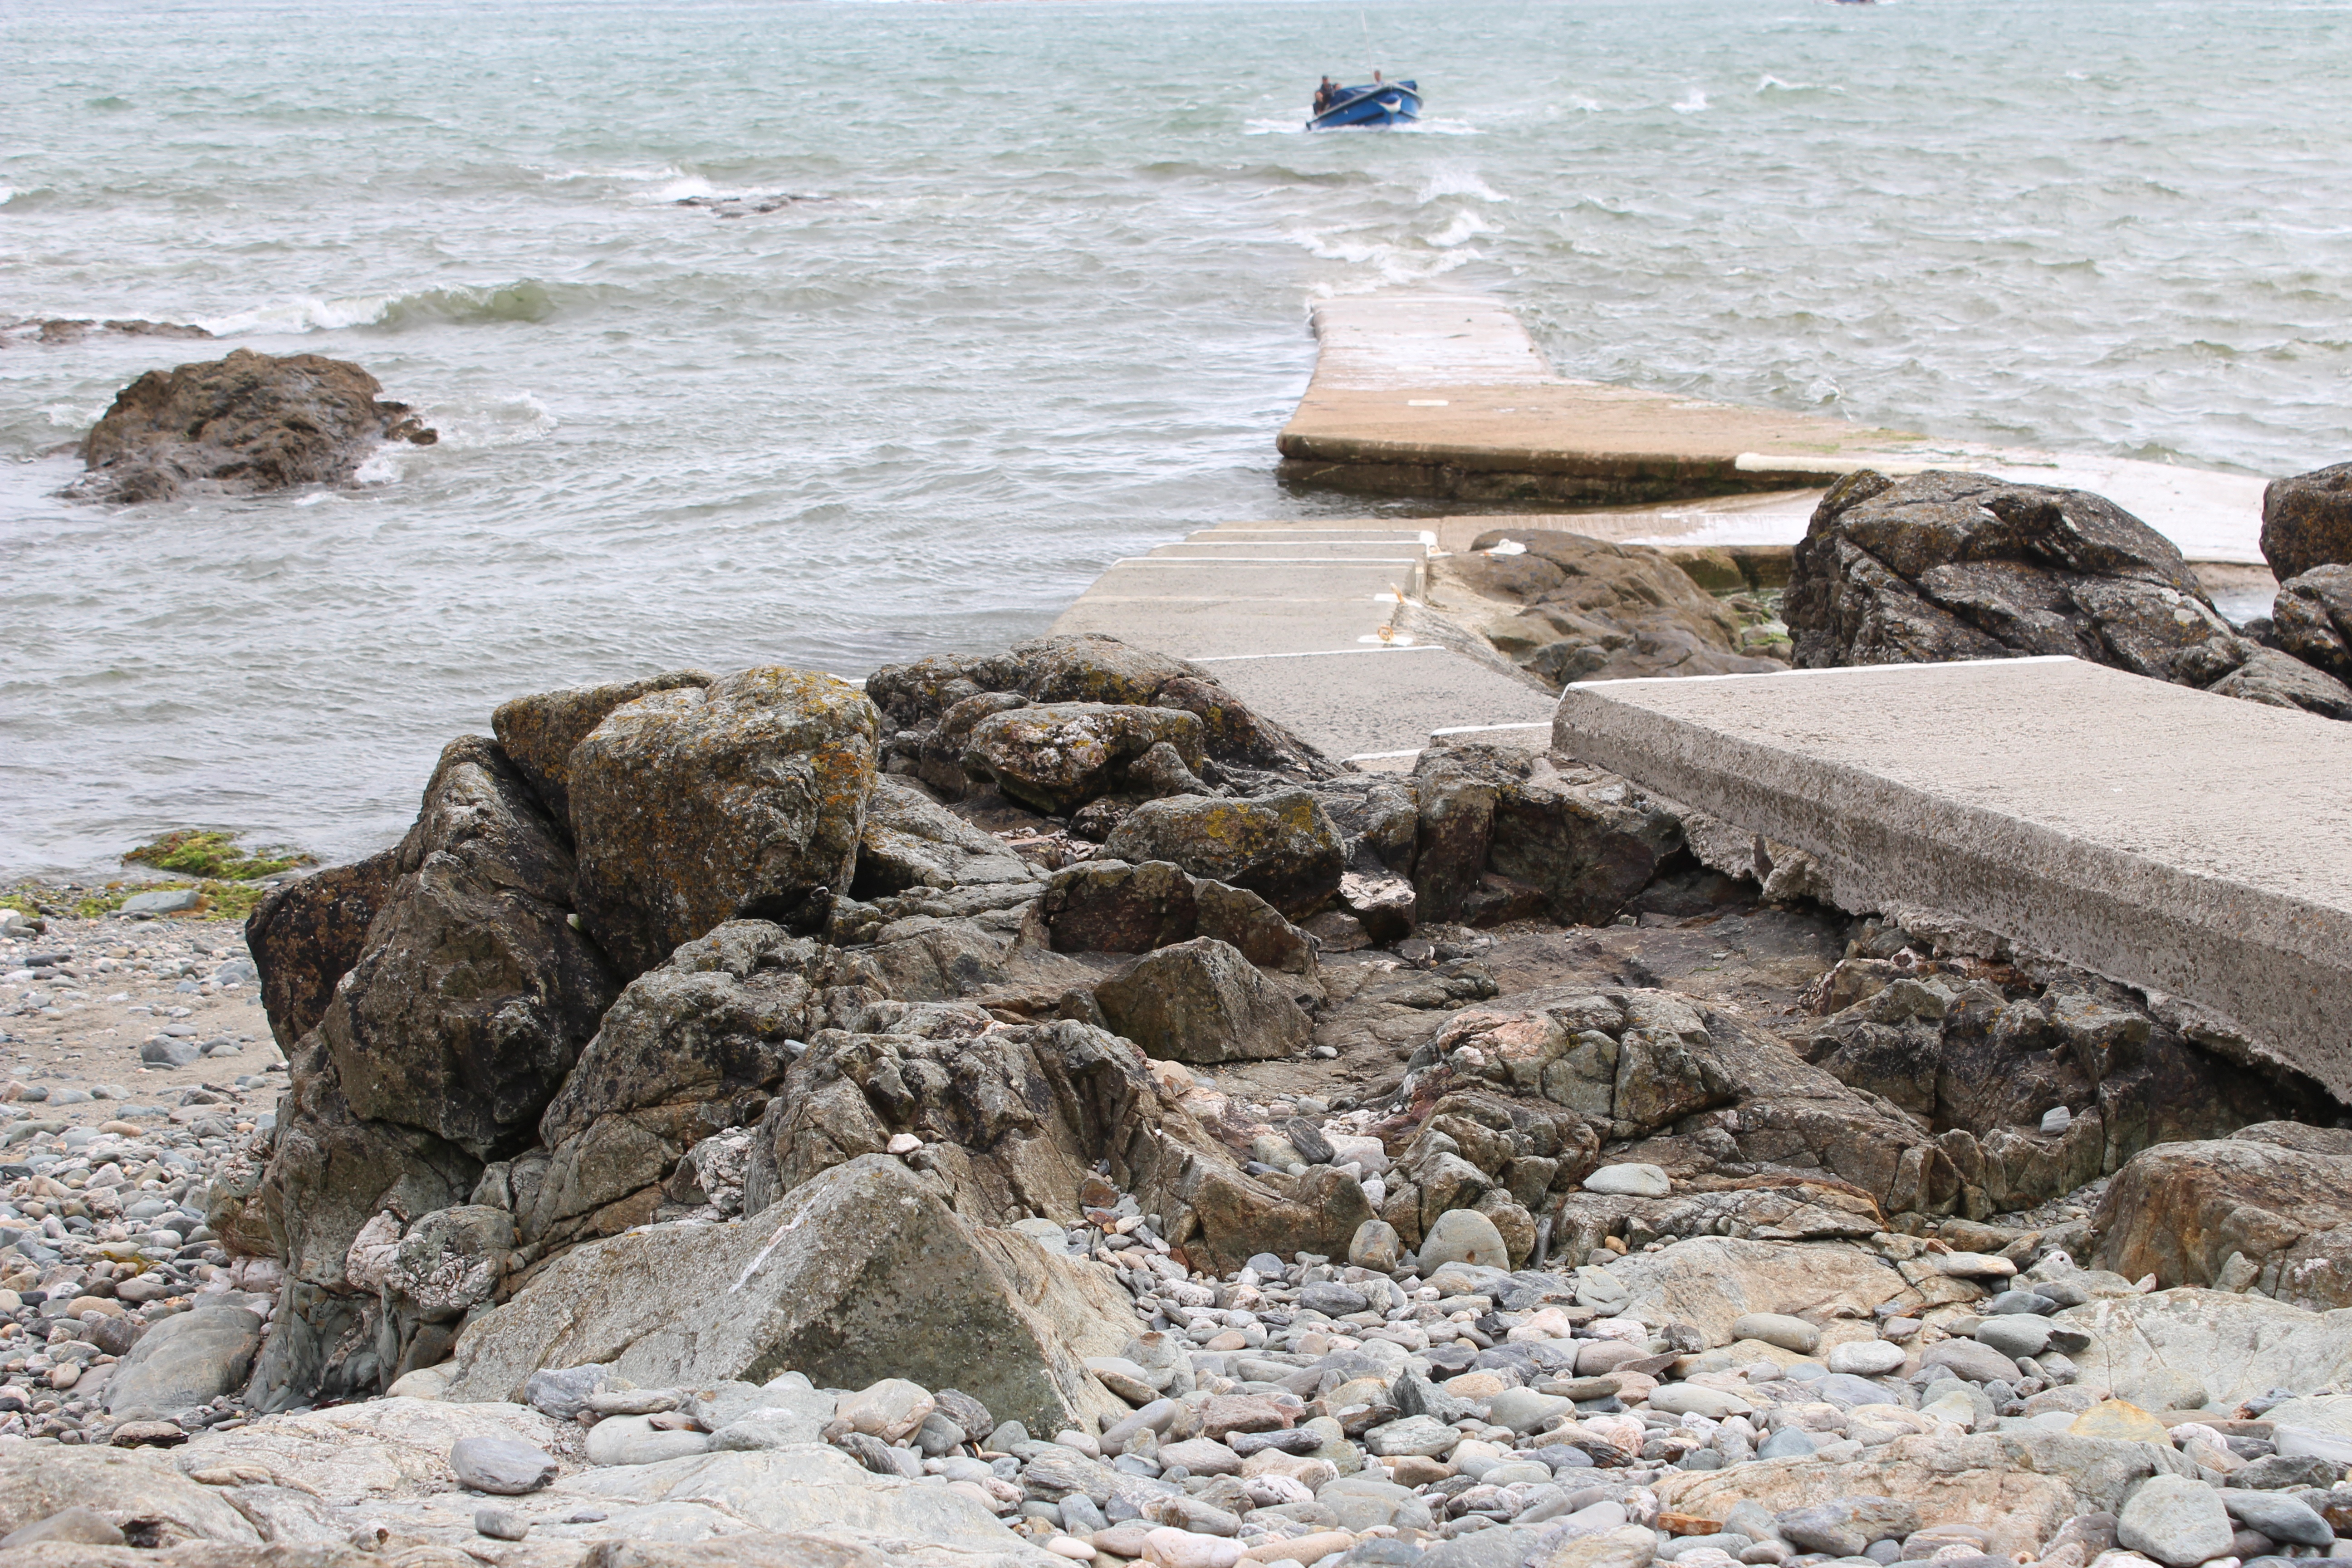
beach, landscape, sea, coast, water, nature, rock, ocean, shore, wave, coastline, cove, bay, terrain, rocks, geology, breakwater, cape